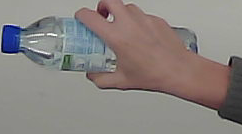
Product: nestle_water